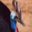
Label: bird